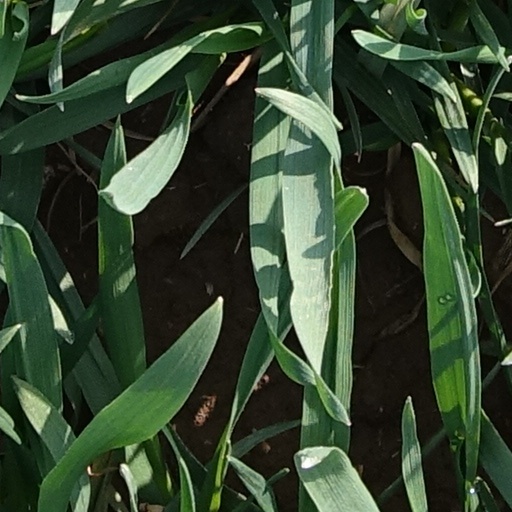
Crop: wheat